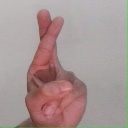
अक्षर: र